Dead Souls

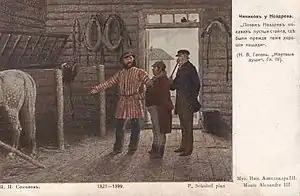
Chichikov and Nozdryov.

The government taxed landowners based on how many serfs (or "souls") they owned. This was determined by the census, which was conducted infrequently, so landowners were often paying taxes on serfs that were no longer living, thus "dead souls." It is these dead souls, existing only on paper, that Chichikov seeks to purchase from the landlords in the villages he visits, whom he tells he will relieve of a needless tax burden.